Meigle Sculptured Stone Museum

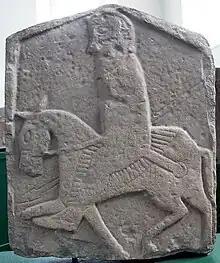
Meigle 3, showing a Pictish horseman and details of his costume and weapons.

Meigle 12 is one of the last monuments from Meigle. It is a recumbent gravestone sculpted with a lozenge pattern along the upper surface and with a fish monster and an animal on one side. The other side has a dog biting the leg of a deer and two bulls charging each other. Both ends of the monument are damaged.